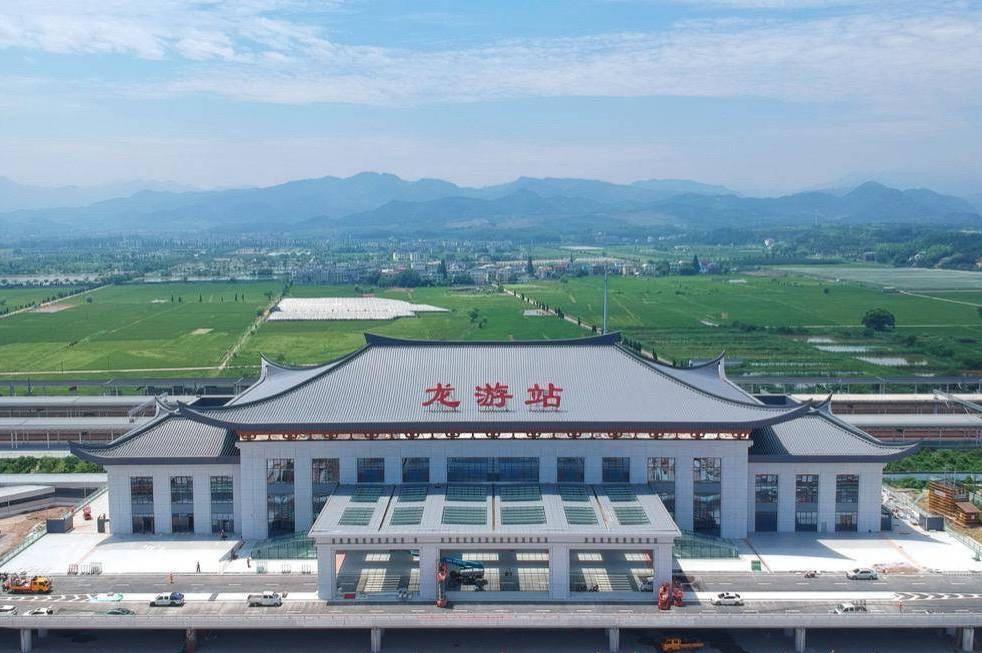
地标名称：龙游站
所在城市：衢州市·龙游县